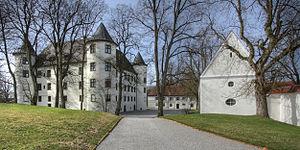
La famille von Wolff-Metternich est une famille de la noblesse ancienne de Rhénanie, qui descend des seigneurs Wolff von Gudenberg, originaires de la Hesse du Nord.
Le château de Jettingen est un château situé à Jettingen-Scheppach en Allemagne, dans l'arrondissement de Günzburg. C'est dans ce château massif à trois étages qu'est né le 15 novembre 1907 Claus von Stauffenberg, futur résistant au régime du Troisième Reich d'Hitler et participant à l'attentat du 20 juillet 1944.
Jettingen-Scheppach est une commune de Bavière. C'est le lieu natal de Claus Schenk von Stauffenberg.
Le comte Claus Philipp Maria Schenk von Stauffenberg est un officier de la Wehrmacht, né le 15 novembre 1907 à Jettingen-Scheppach et mort le 21 juillet 1944 à Berlin. Il est l’une des figures centrales de la résistance militaire contre le nazisme.